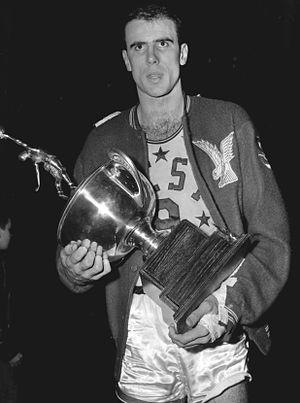
Robert E. Lee Pettit dit Bob Pettit, né le 12 décembre 1932 à Bâton-Rouge, en Louisiane, est un ancien joueur de basket-ball américain. Il joue onze saisons en National Basketball Association, dont l'intégralité pour l'équipe des Hawks de Milwaukee, devenus Hawks de Saint-Louis en 1955. Il est considéré comme l'un des meilleurs joueurs des années 1950 avec George Mikan et est le premier à recevoir le trophée de meilleur joueur tout juste créé en 1956, récompense qu'il gagnera une seconde fois en 1959.
Le NBA All-Star Game 1958 s’est déroulé le 21 janvier 1958 dans le Kiel Auditorium de Saint-Louis. Les All-Star de l’Est ont battu les All-Star de l’Ouest 130 à 118. Bob Pettit a été élu MVP, il est le seul joueur de l’histoire à obtenir ce trophée alors que son équipe a perdu.